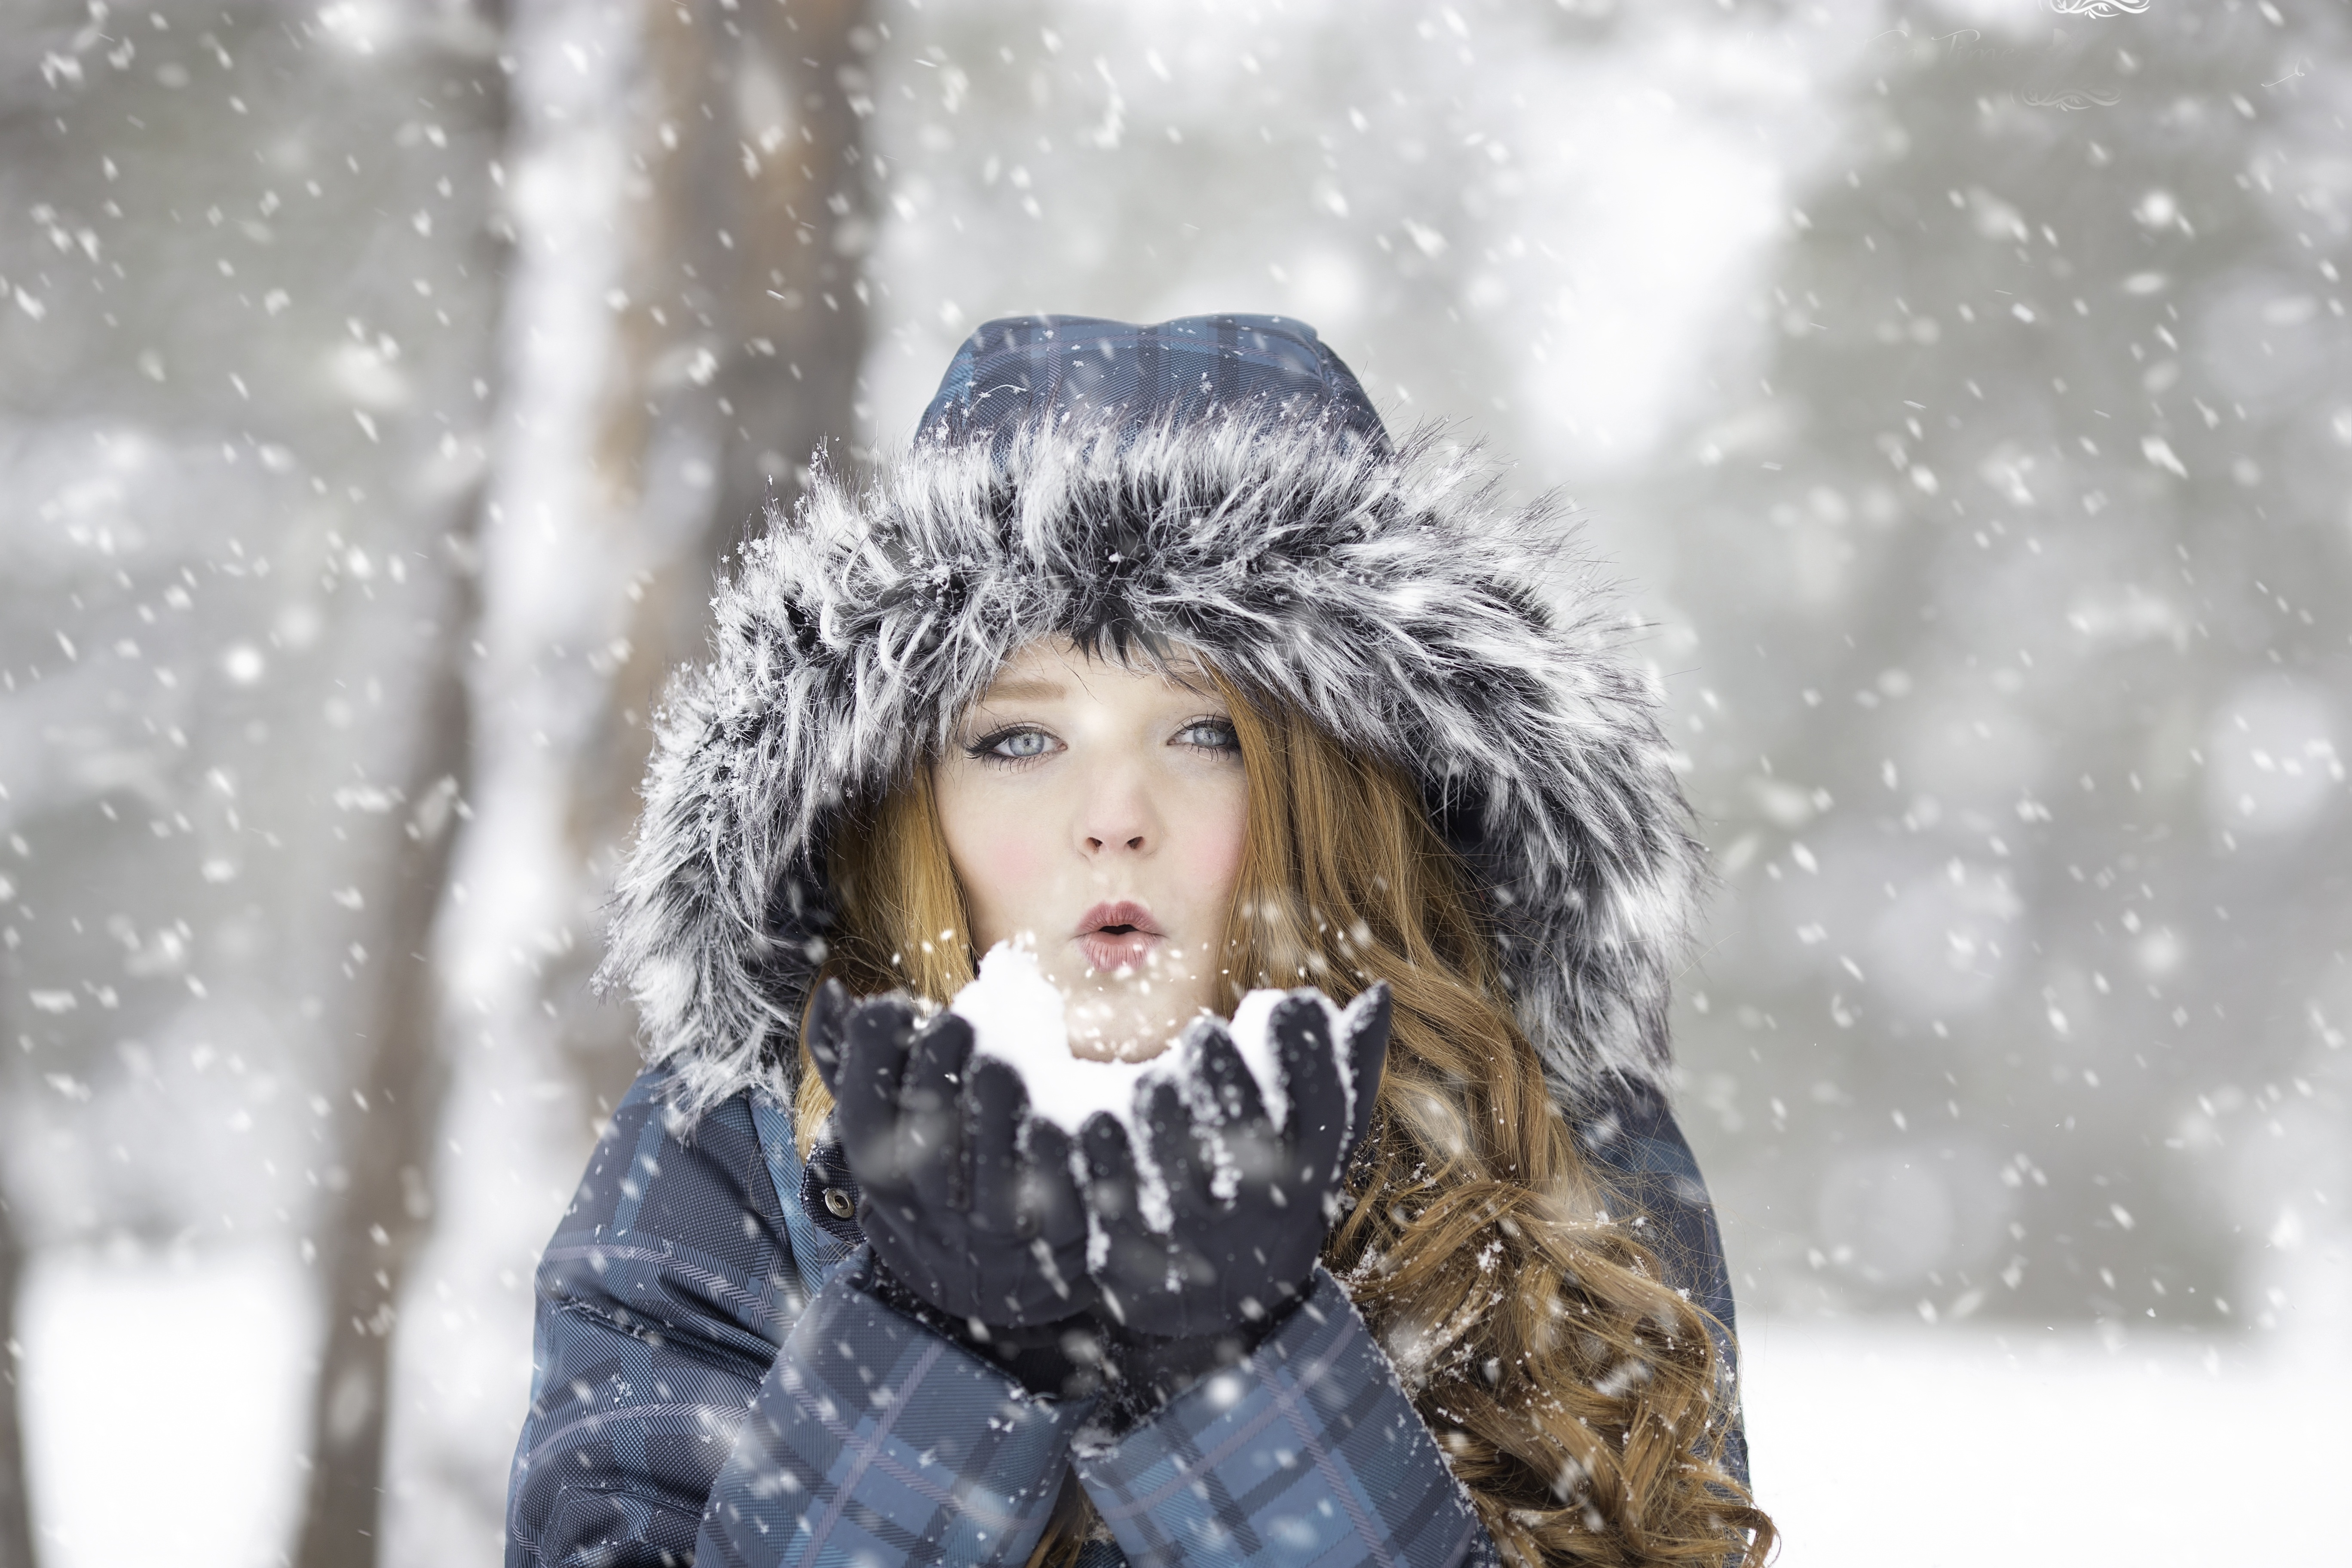
outdoor, snow, cold, winter, girl, hair, female, fur, portrait, model, weather, child, season, toddler, redhead, freezing